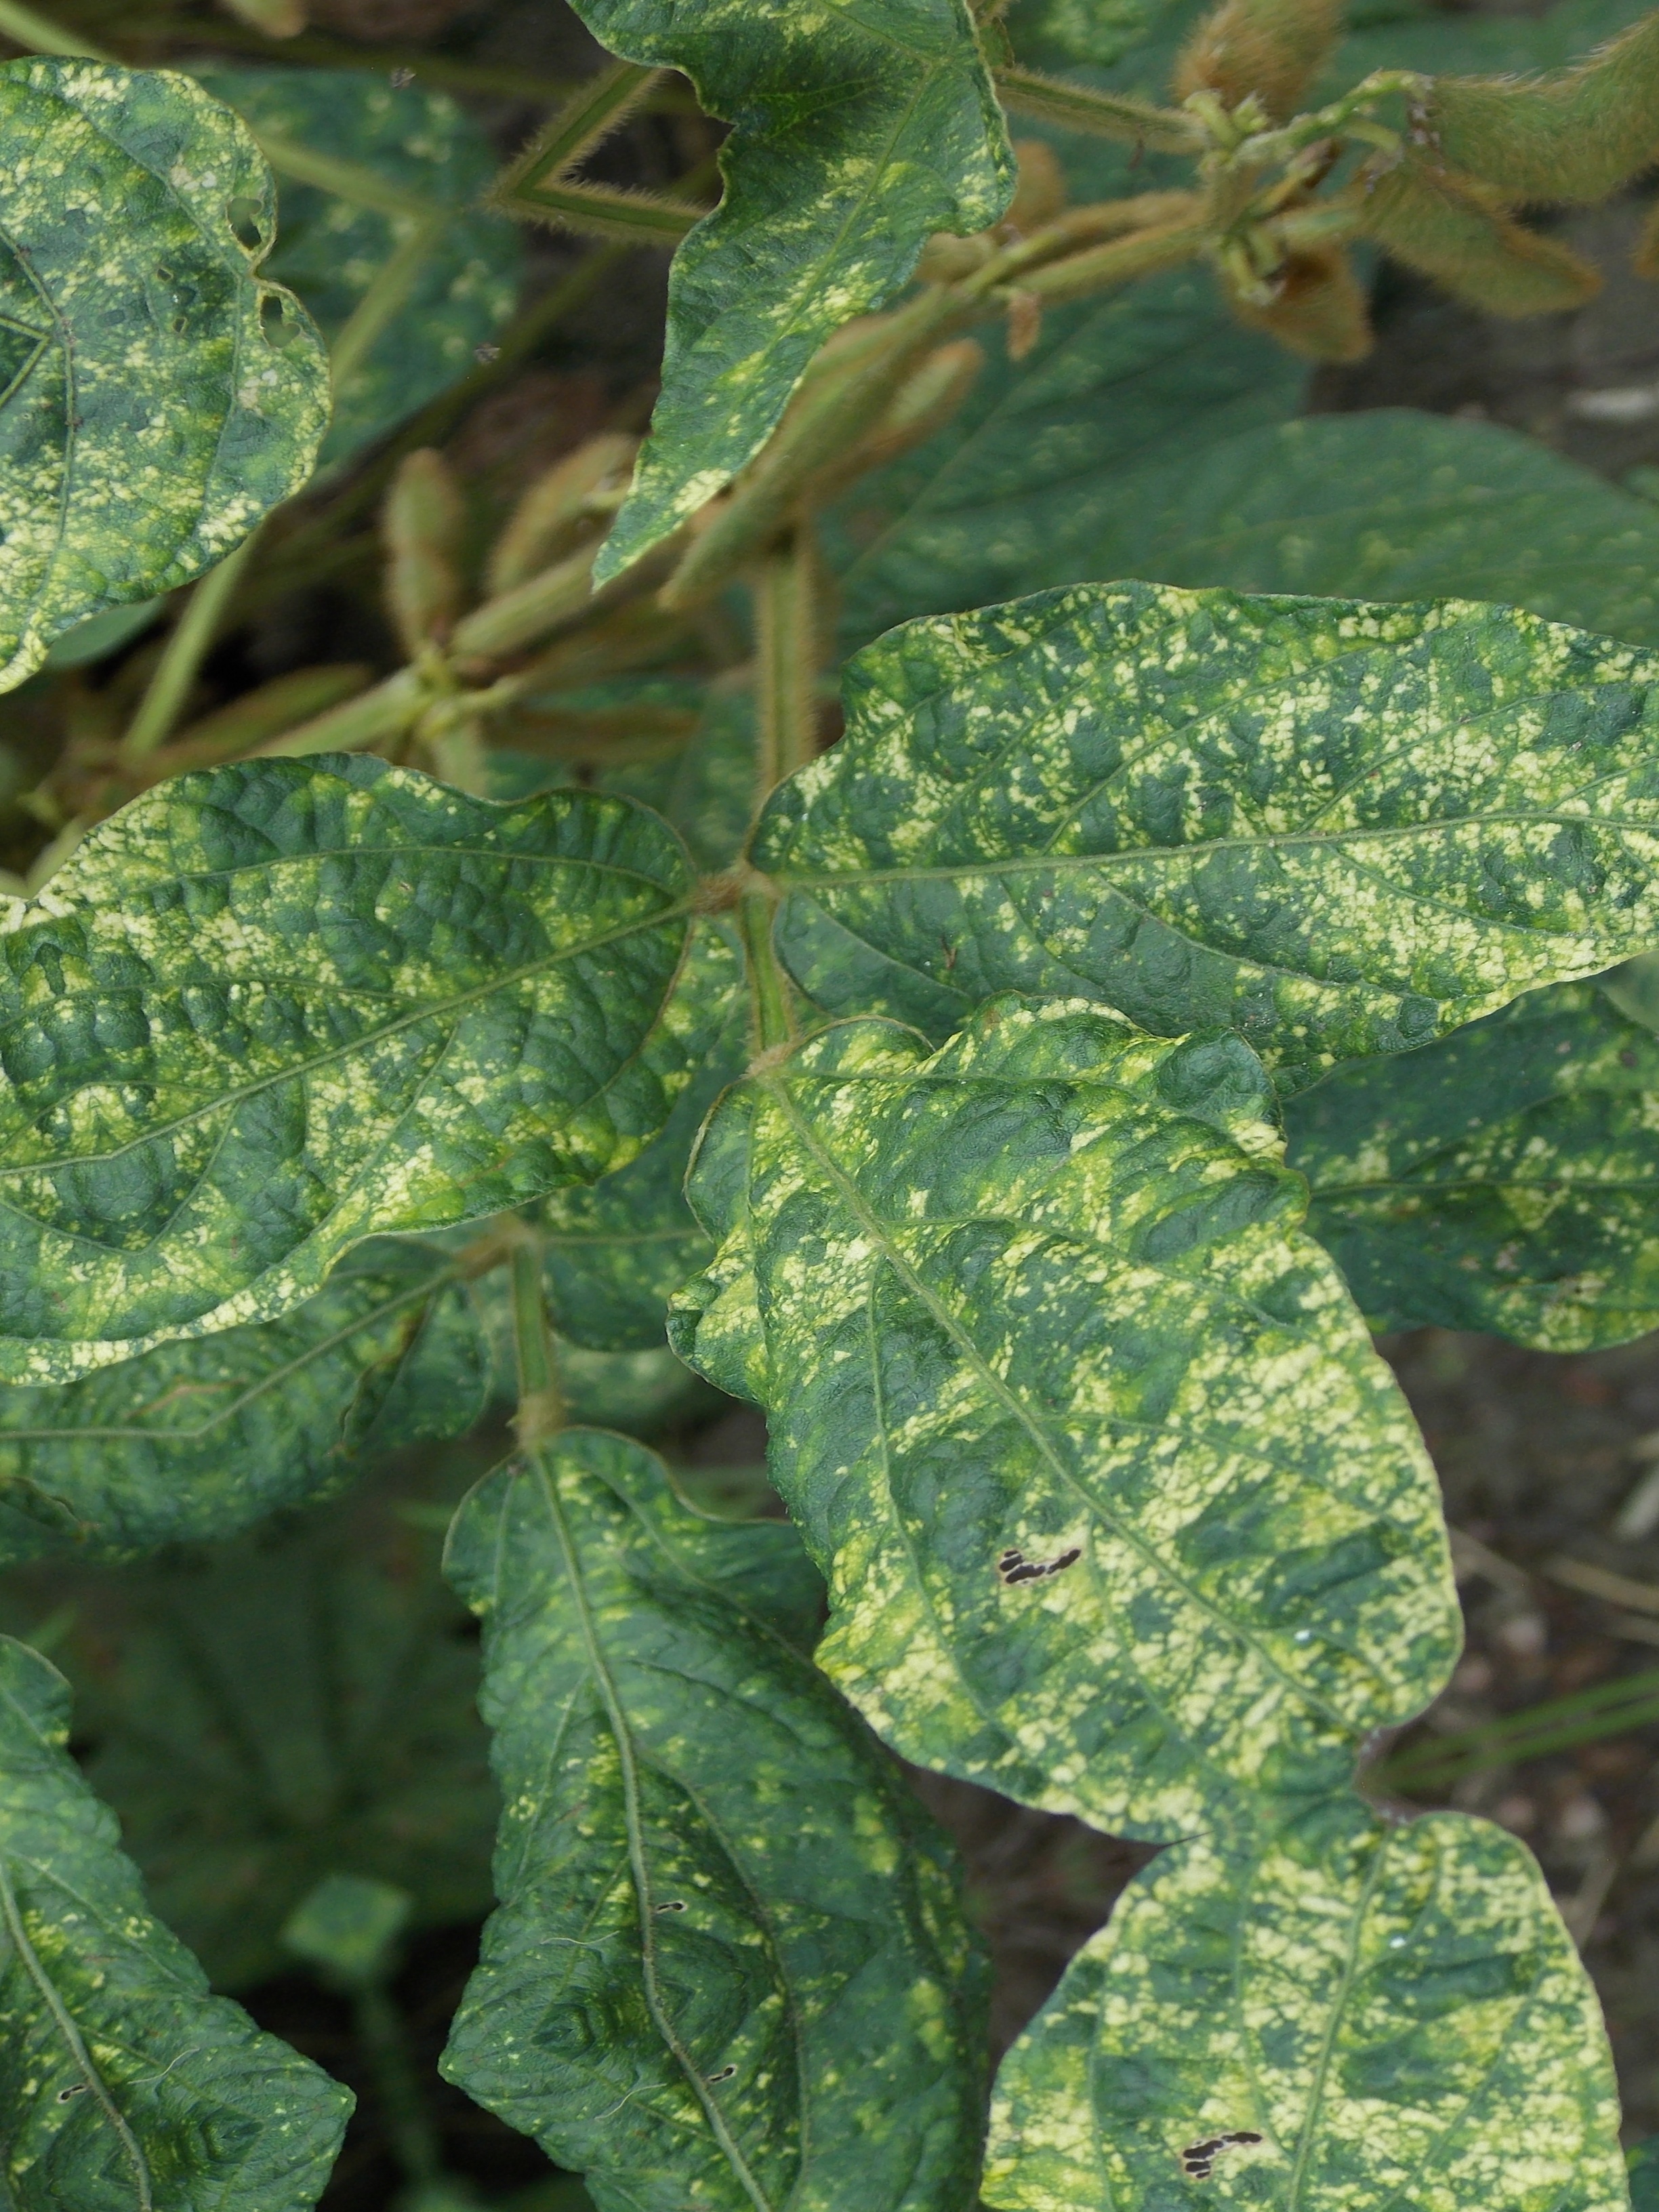
Label: Disease